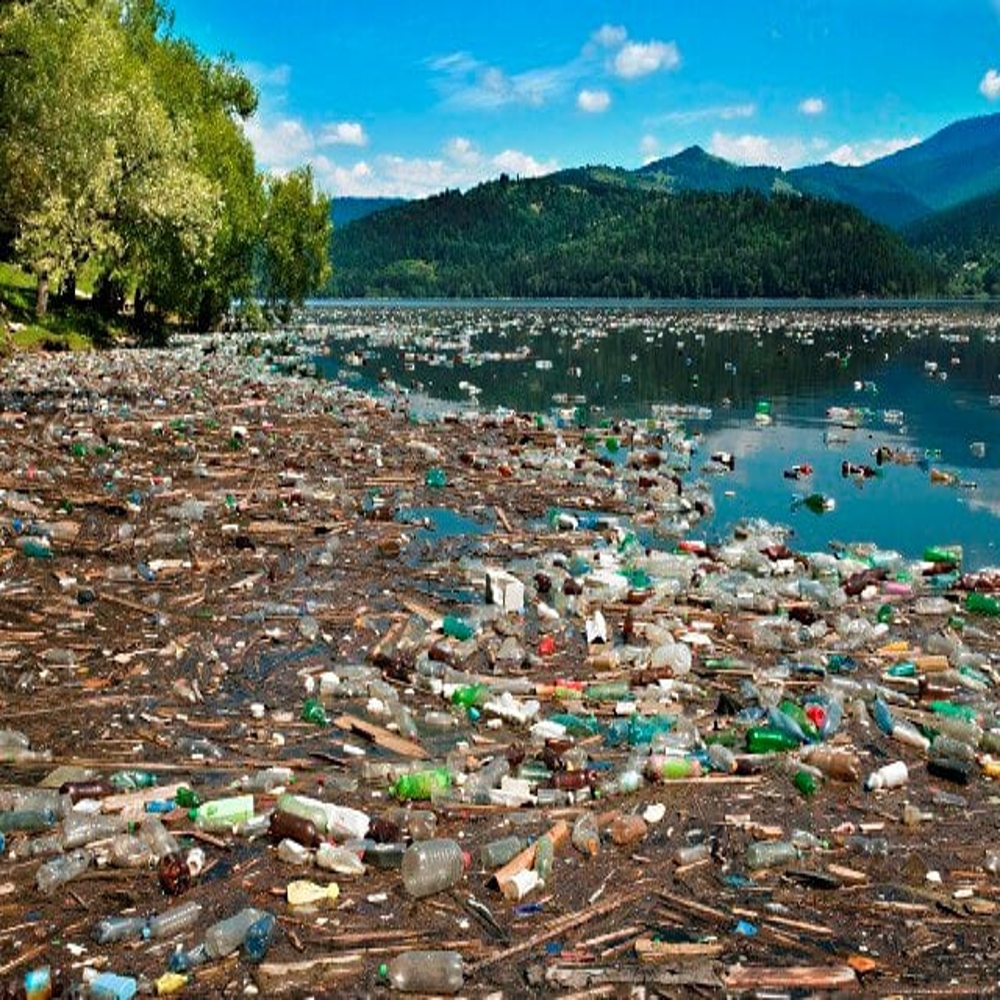
Body of water present: yes
Land polluted: no
Water polluted: yes
Pollution percentage: 90%